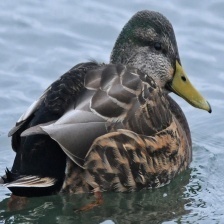
Species: MALLARD DUCK
Scientific name: ANAS PLATYRHYNCHOS
ImageNet parent category: drake